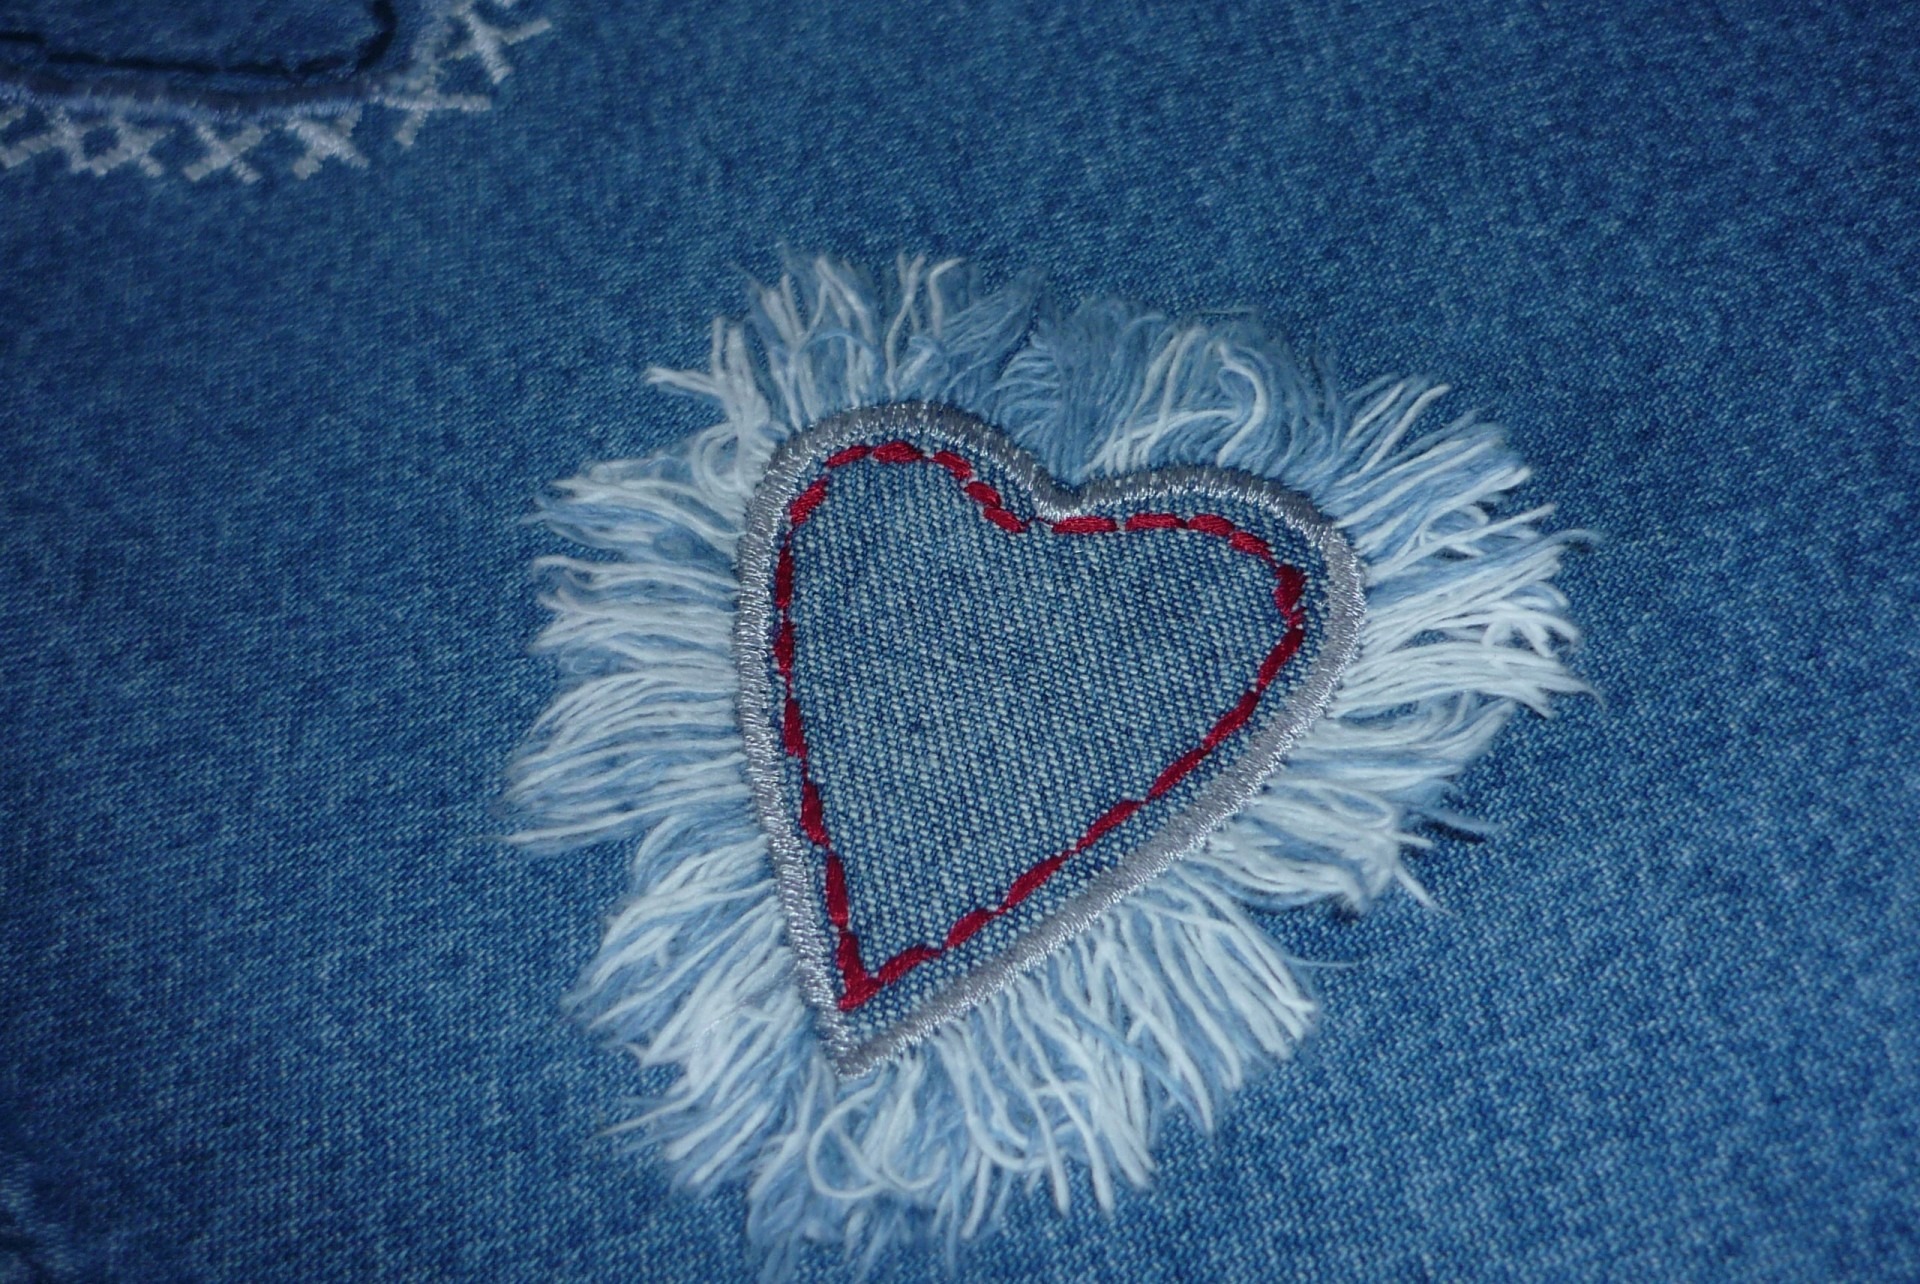
wing, love, heart, decoration, jeans, fashion, blue, clothing, material, circle, fabric, textured, human body, textile, art, background, design, decorative, style, organ